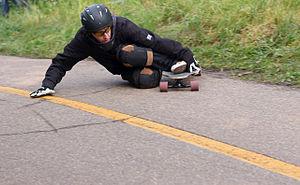
Un skateboard ou skate ou plus rarement une planche à roulettes est un objet composé d'un plateau sous lequel sont fixés deux essieux maintenant chacun deux roues.
Le longboard ou longskate est une planche à roulettes d'une longueur supérieure à celle d'un skateboard classique, qui permet notamment de circuler à des vitesses bien plus élevées que celui-ci.